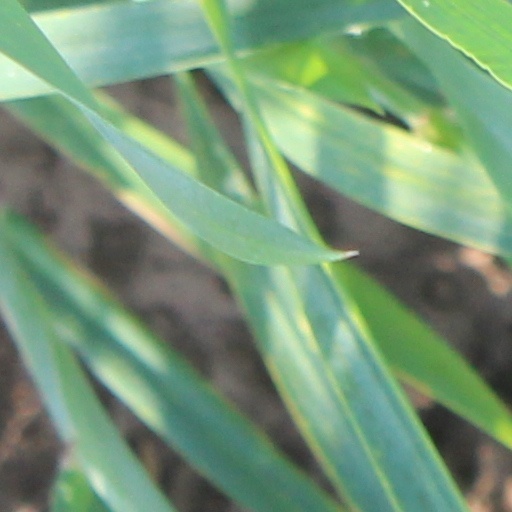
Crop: wheat